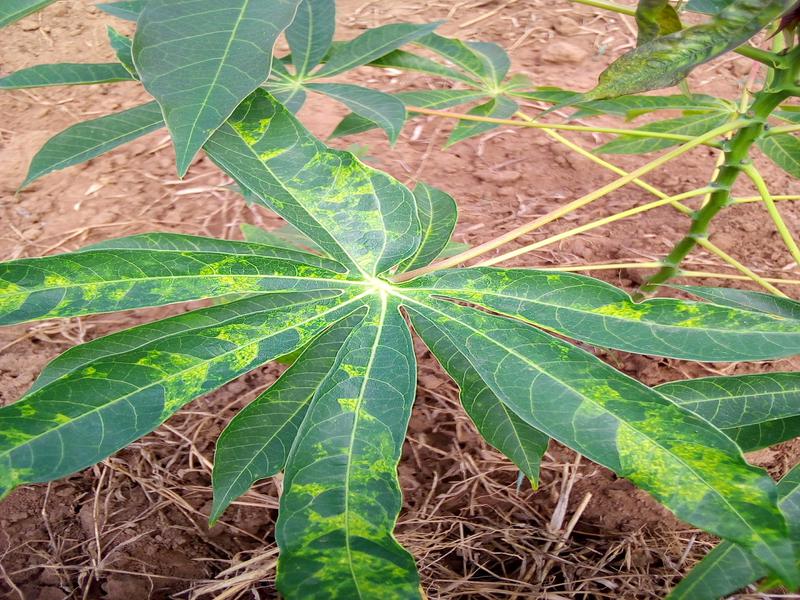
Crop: cassava
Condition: mosaic_disease